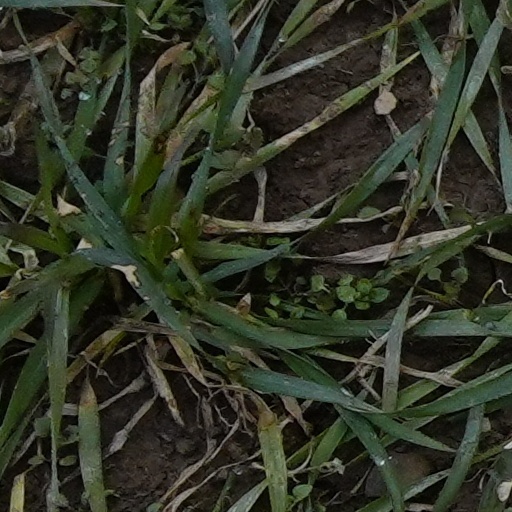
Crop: wheat